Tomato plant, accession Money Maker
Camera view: tilt-top (135 deg); turntable rotation: 240 degrees
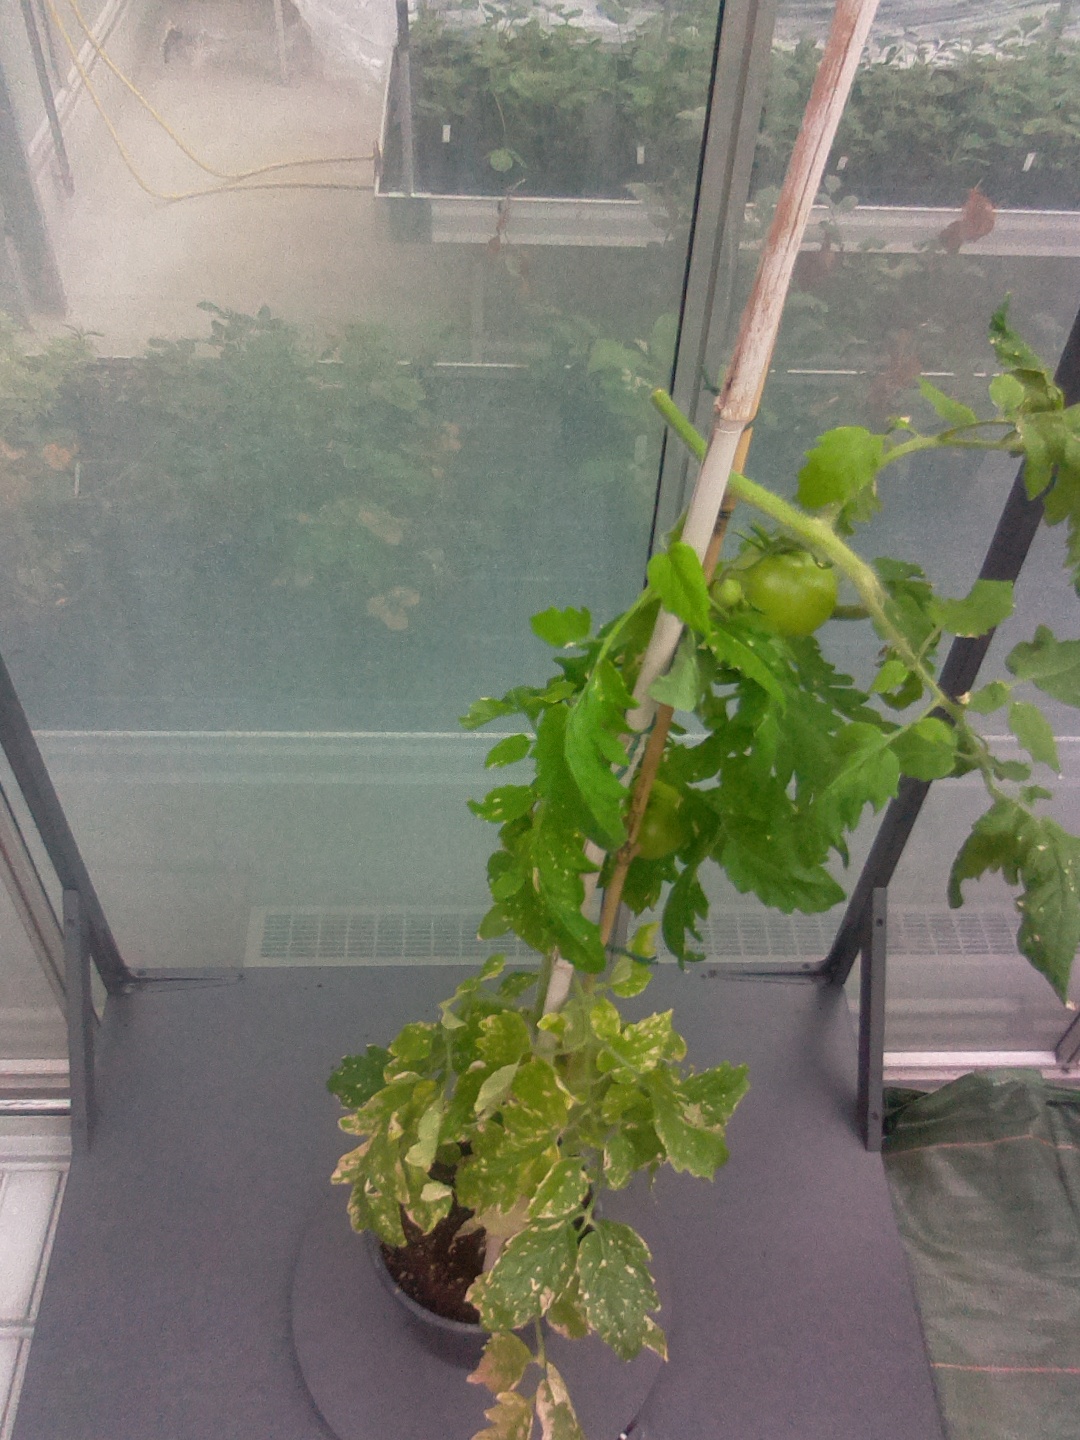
BBCH growth stage 79: 90% -100% of final fruit size